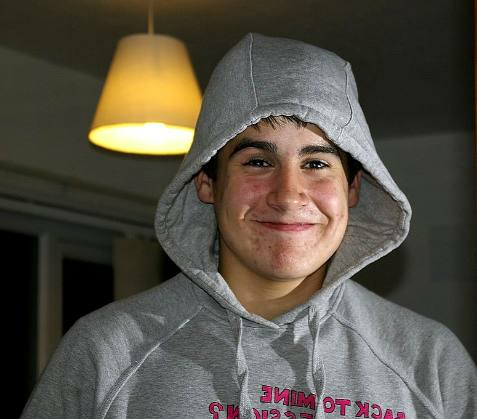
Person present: Yes